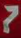
Number: 7